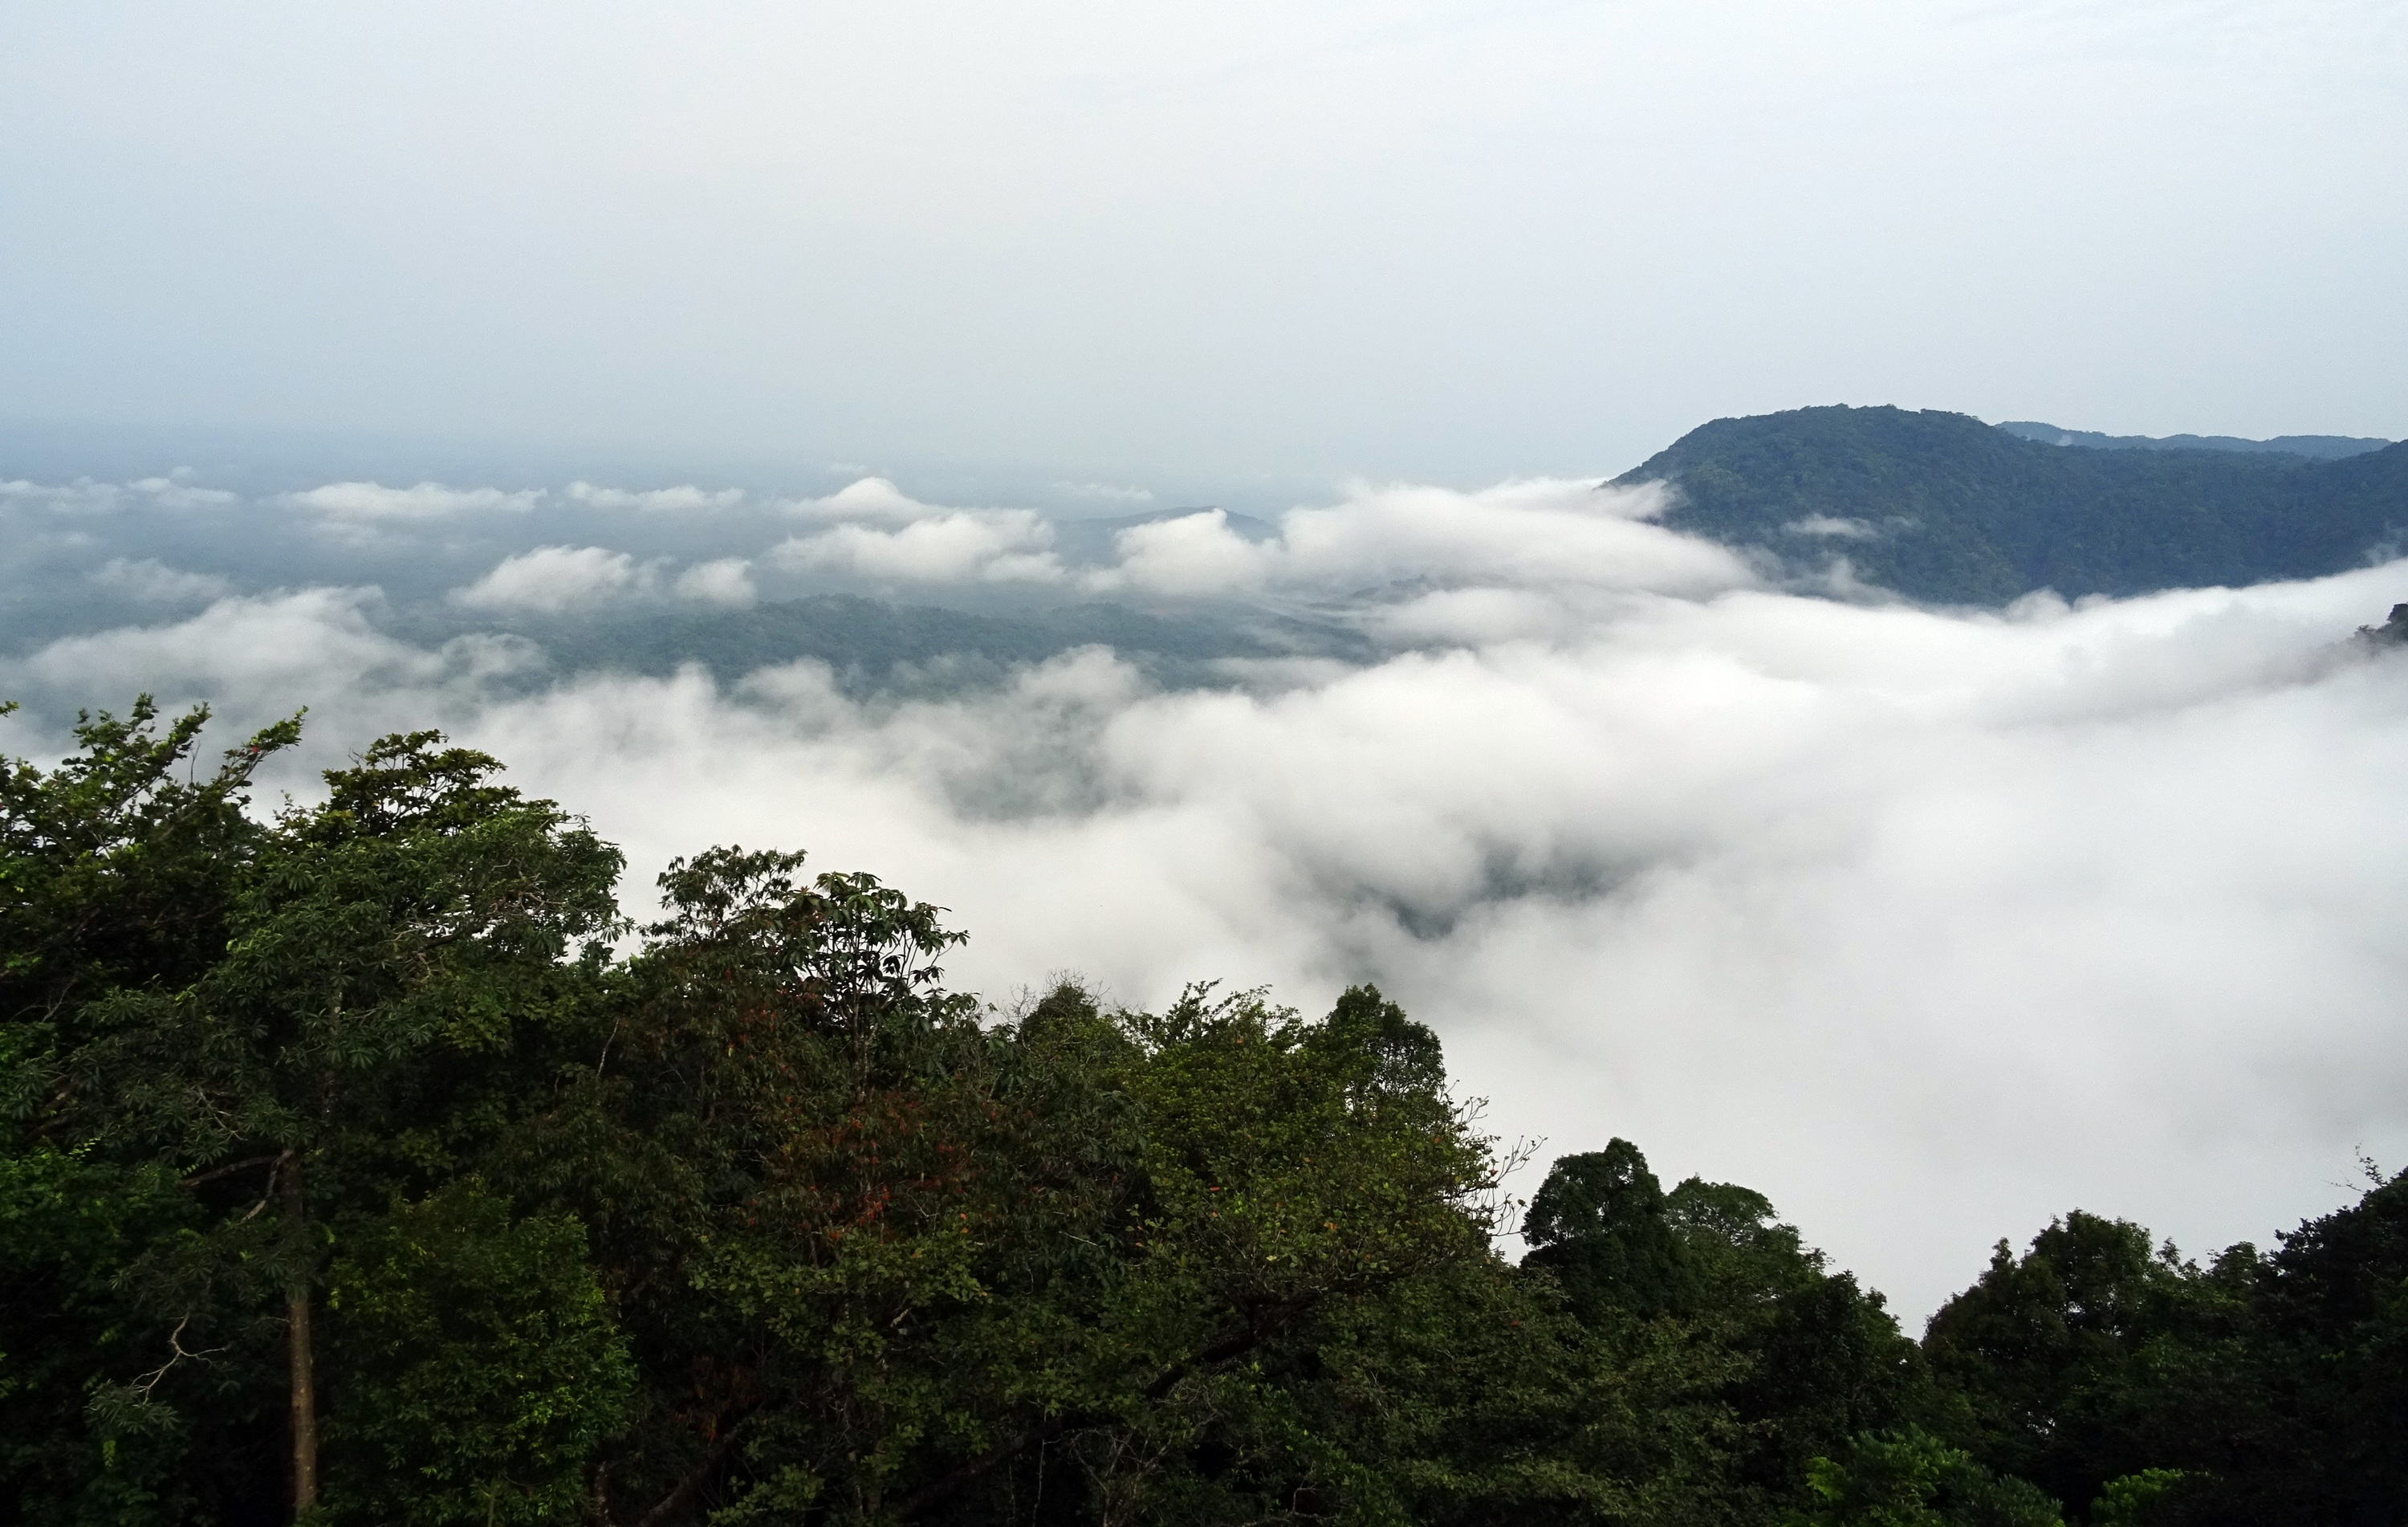
landscape, tree, nature, forest, wilderness, mountain, cloud, sky, mist, sunlight, hill, mountain range, panorama, environment, green, tranquil, scenic, lush, weather, ridge, clouds, plateau, india, karnataka, rural area, meteorological phenomenon, rain forest, agumbe, western ghats, shimoga, geographical feature, atmospheric phenomenon, atmosphere of earth, mountainous landforms